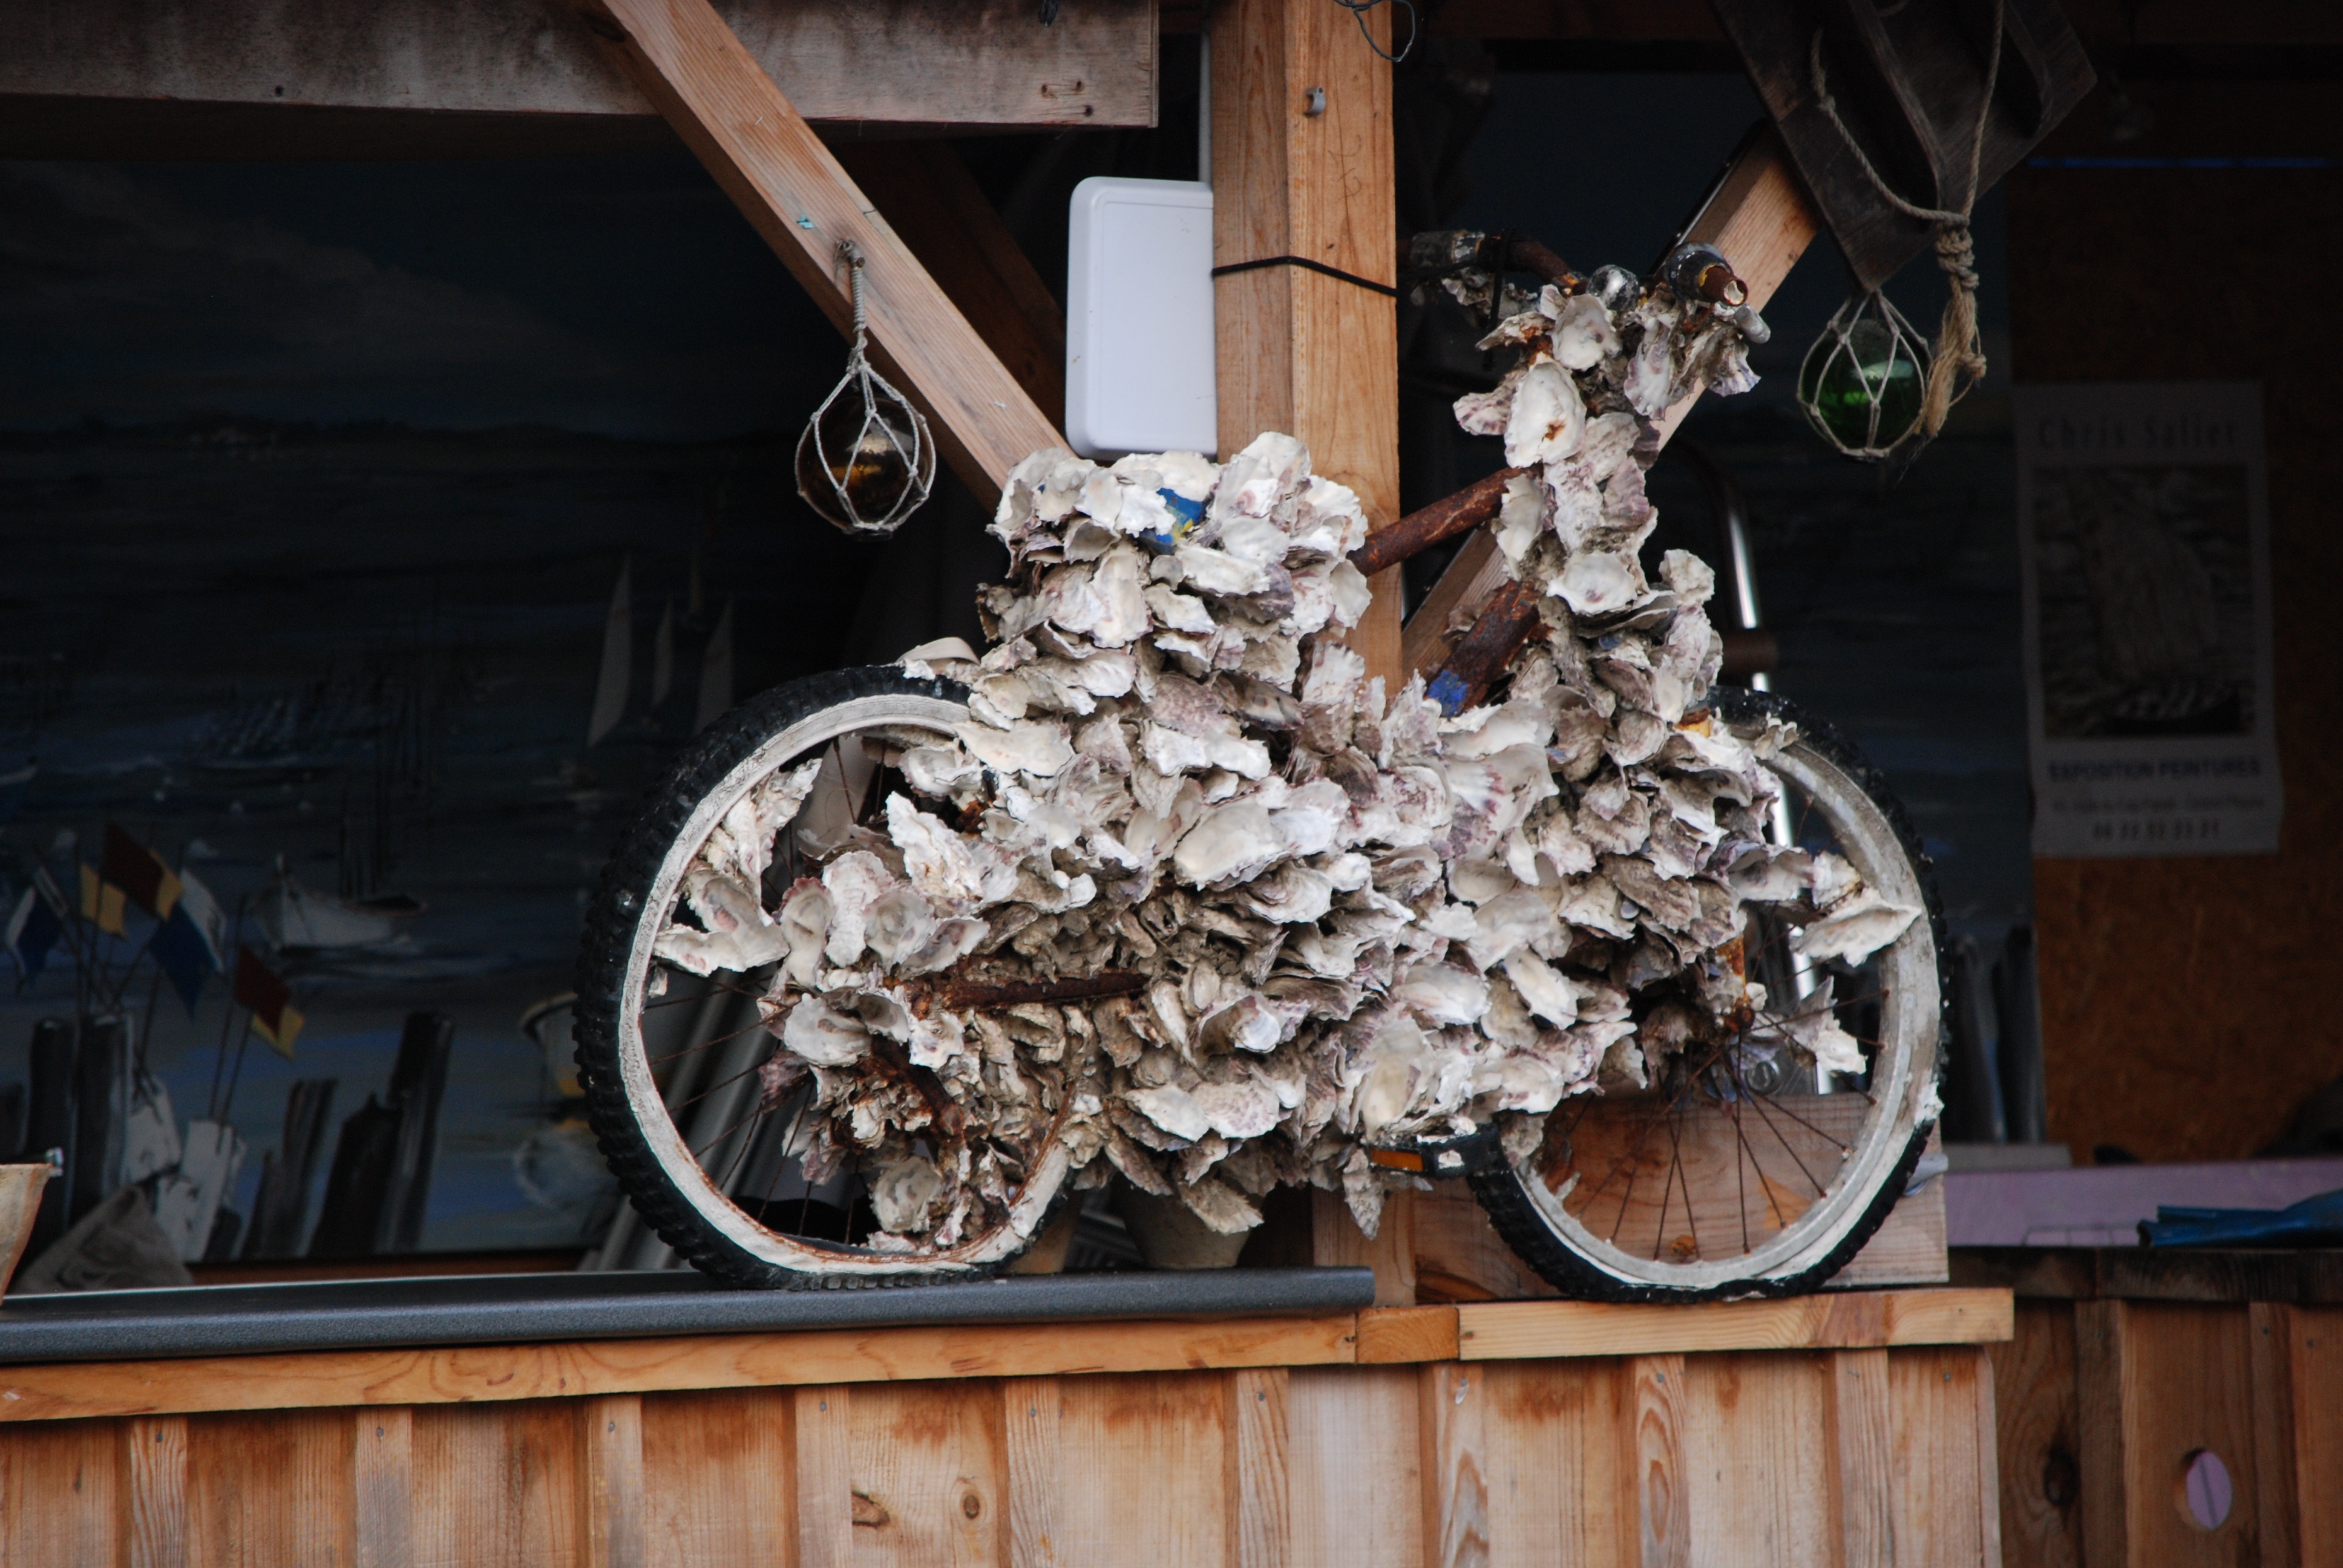
wood, flower, bike, covered, lighting, christmas decoration, shells, sculpture, art, carving, oysters